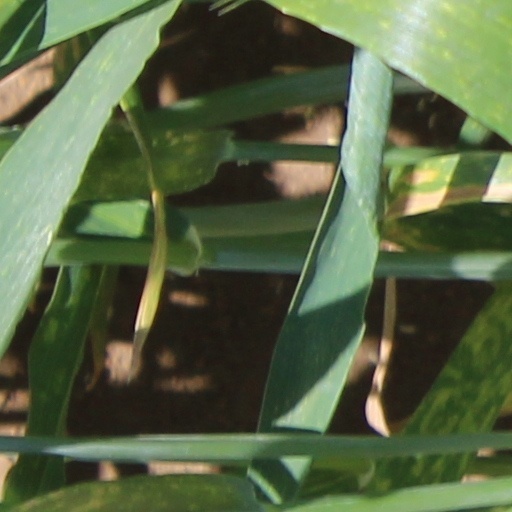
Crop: wheat